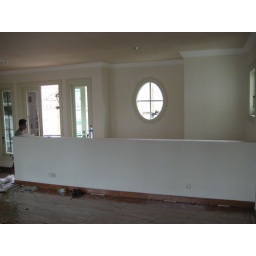
Area showing wall in front of master bedroom sunken area